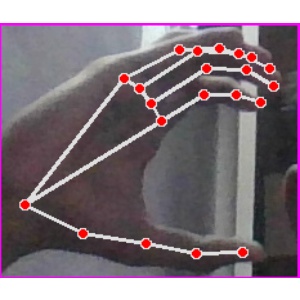
अक्षर: ऋ